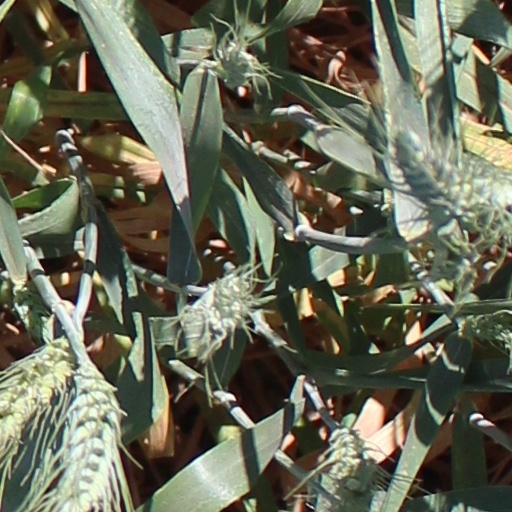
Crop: wheat